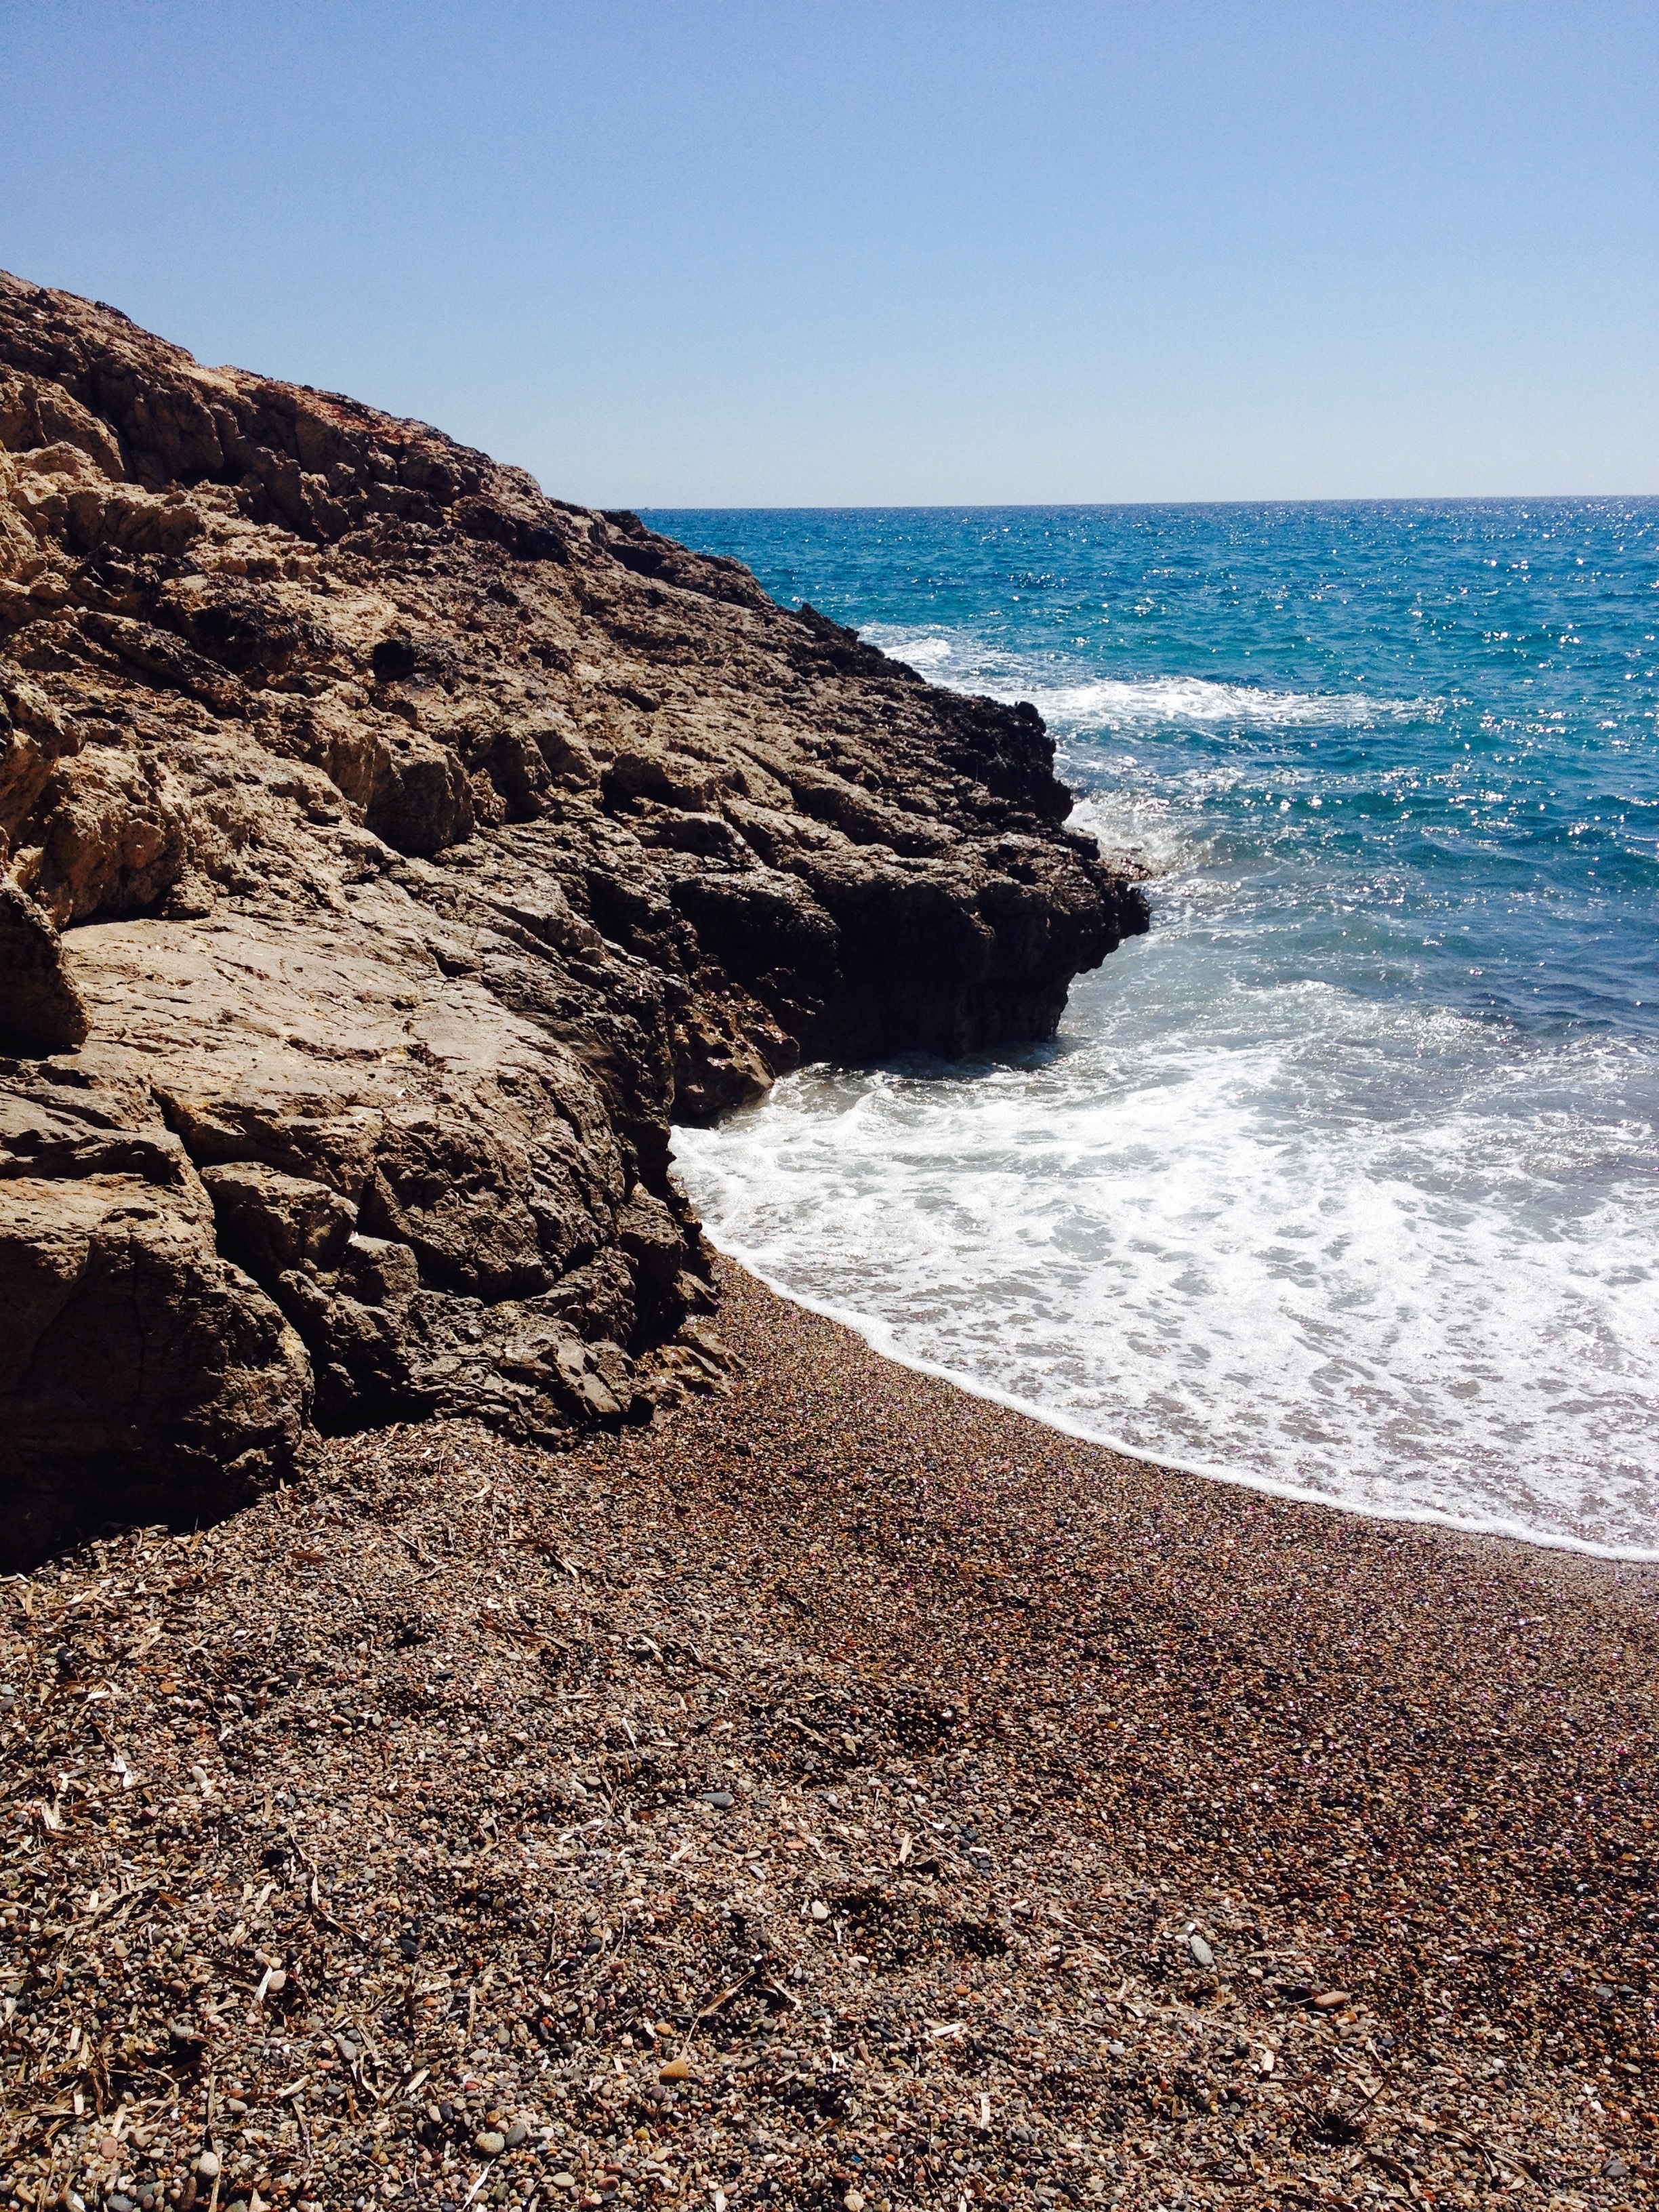
beach, sea, coast, water, sand, rock, ocean, horizon, shore, wave, cliff, pebble, bay, blue, terrain, material, body of water, spain, geology, outlook, cape